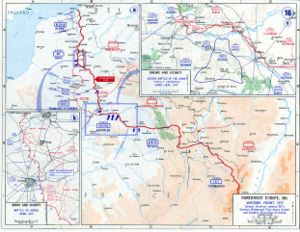
Vestfronten i 1. verdenskrig / 1916 — Artilleridueller og udmattelseskrig / Hindenburglinjen
Kort over Vestfronten, 1917.
Vestfronten i 1. verdenskrig åbnedes ved krigsudbruddet i 1914, da den tyske hær invaderede Luxembourg og Belgien og fik kontrol over vigtige industriområder i Frankrig. Fremstødet blev på dramatisk vis stoppet i det første slag ved Marne. Begge parter begyndte nu at grave sig ned langs en bugtet linje af befæstede skyttegrave, som strakte sig fra Nordsøen til den schweiziske grænse. Denne frontlinje forblev stort set uforandret under det meste af krigen.